Coffee

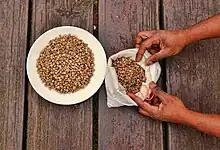
"Green coffee" describes the beans before roasting.

The word "coffee" entered the English language in 1582 via the Dutch , borrowed from the Ottoman Turkish, borrowed in turn from the Arabic. Medieval Arabic lexicons traditionally held that the etymology of meant 'wine', given its distinctly dark color, and was derived from the verb, 'to have no appetite'. The word most likely meant 'the dark one', referring to the brew or the bean; is not the name of the bean, which are known in Arabic as and in Cushitic languages as . Semitic languages have the root , 'dark color', which became a natural designation for the beverage. Its cognates include the Hebrew 'dulling' and the Aramaic "qahey" ('give acrid taste to'). Although etymologists have connected it with a word meaning , it is also thought to be from the Kaffa region of Ethiopia.